Gold Glove Award

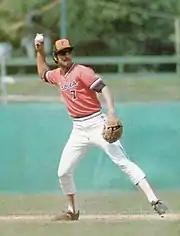
Mark Belanger (pictured) won multiple Gold Gloves at shortstop along with teammates Davey Johnson and Bobby Grich at second base.

In the history of the Gold Glove Award, there have been twelve double-play combinations, or pairs of middle infielders, that have won awards in the same year. Shortstops and second basemen depend upon each other for the majority of double plays. The most common type of double play occurs with a runner on first base and a ground ball hit towards the middle of the infield. The player fielding the ball (generally the shortstop or second baseman) throws to the fielder covering second base, who steps on the base before the runner from first arrives to force that runner out, and then throws the ball to the first baseman to force out the batter for the second out. Mark Belanger won four Gold Gloves with the Baltimore Orioles alongside winning partner Bobby Grich, and Joe Morgan paired with Dave Concepción for four combination wins with the Cincinnati Reds. The most recent teammates to accomplish the feat are Dansby Swanson and Nico Hoerner, who won with the Chicago Cubs in 2023.